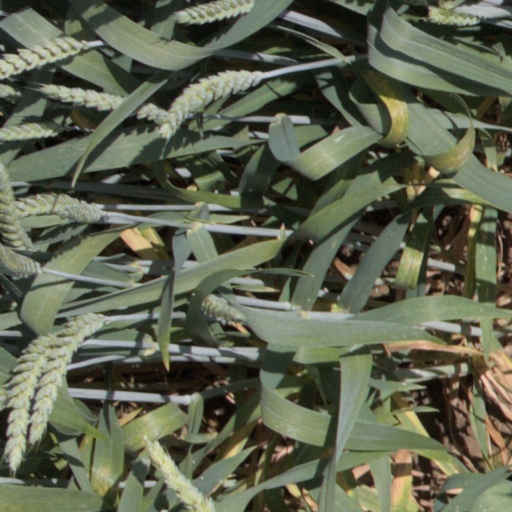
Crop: wheat